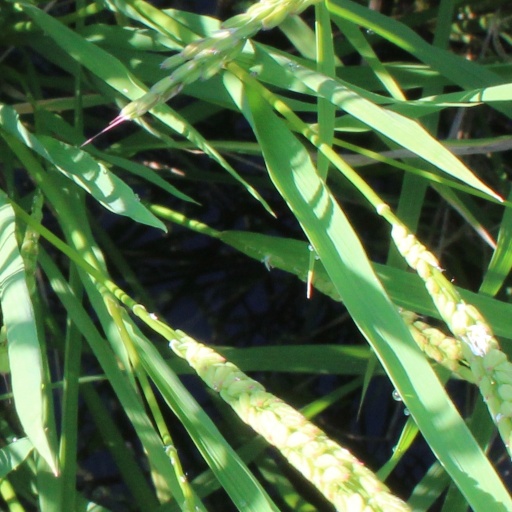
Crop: rice